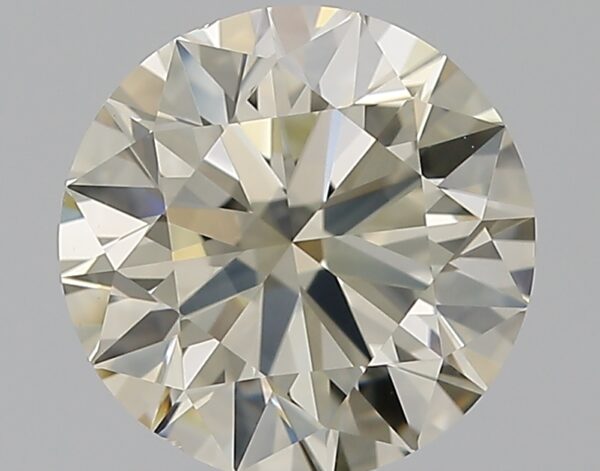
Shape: round
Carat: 1.7
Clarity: VS1
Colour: N
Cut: EX
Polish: EX
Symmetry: VG
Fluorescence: ST
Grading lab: GIA
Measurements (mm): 7.57 x 7.6 x 4.71